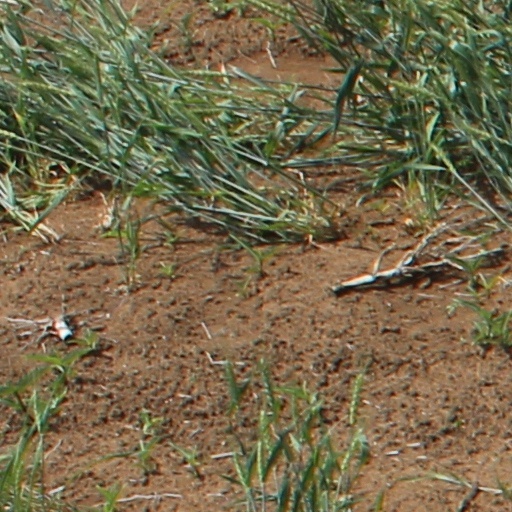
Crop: wheat